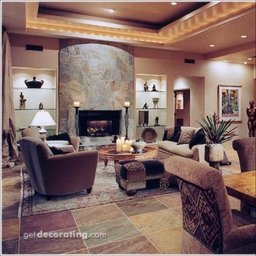
Room type: livingroom